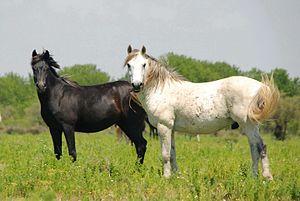
Le parc national d’Axios-Loudias-Aliakmonas ou parc national du delta de l’Axios est un parc national de Grèce, créé en 2009, constituant l'une des plus vastes zones humides protégées d'Europe. Il abrite de nombreuses espèces d'oiseaux, ainsi que le cheval sauvage d'Axios.
La liste de races chevalines, incluant les poneys, s'est enrichie sous l'influence de la sélection naturelle et de l'élevage sélectif de l'espèce equus ferus caballus, le cheval domestique, sous le contrôle humain. L'espèce du cheval s'est divisée en plusieurs centaines de races, réparties sur tous les continents. Le classement de ces races est établi par la Fédération équestre internationale, qui en distingue trois grands types : le cheval de selle destiné à être monté, le cheval de trait destiné à la traction animale, et le poney, arbitrairement défini comme un cheval mesurant moins d'1,48 m de haut, notion controversée. D'autres distinctions peuvent être opérées, notamment entre les races de travail, de couleur, de sport, et d'allures.
L'Axios est une race de chevaux marronne, propre au delta de l'Axios, en Macédoine grecque, au nord de la Grèce. Ces animaux robustes et de taille moyenne, proches des races pindos et thessalien, proviennent de chevaux de travail relâchés par les agriculteurs grecs locaux dans les années 1960 et 1970. La riche zone humide formée par le delta leur offre un biotope favorable, leur permettant de survivre en troupeaux sauvages dans le parc national créé depuis lors. On compte en 2010 moins d'une centaine d'individus, ce qui inclut l'Axios dans les populations équines en danger critique d'extinction. Ces chevaux évoluant au milieu de l'eau sont désormais un argument en faveur du tourisme en Grèce. De nombreuses menaces pèsent sur ces animaux, dont la concurrence alimentaire du bétail, et la capture des juments par les agriculteurs ; la survie de cette race n'est pas assurée sur le long terme.